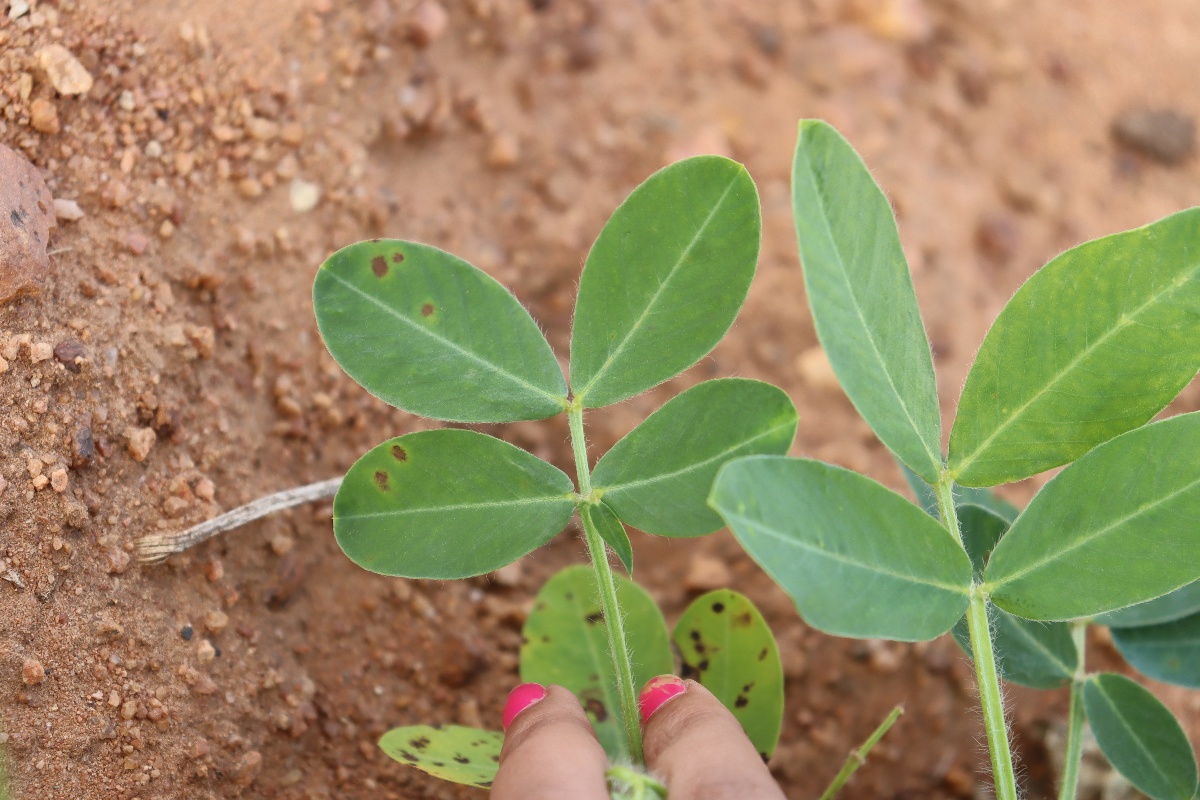
Label: early_leaf_spot